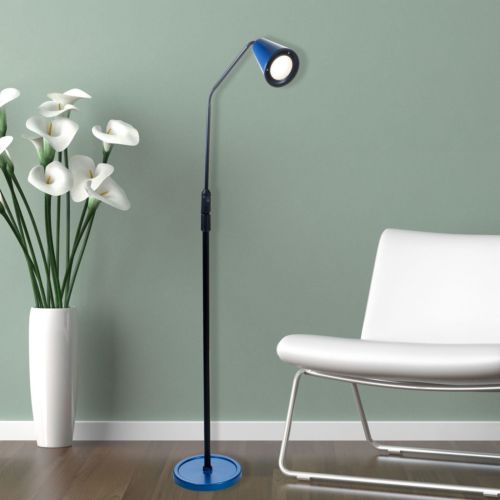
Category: lamp